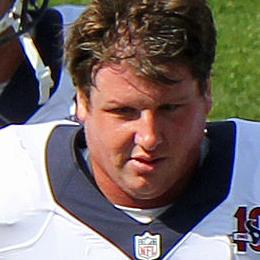
Age: 22